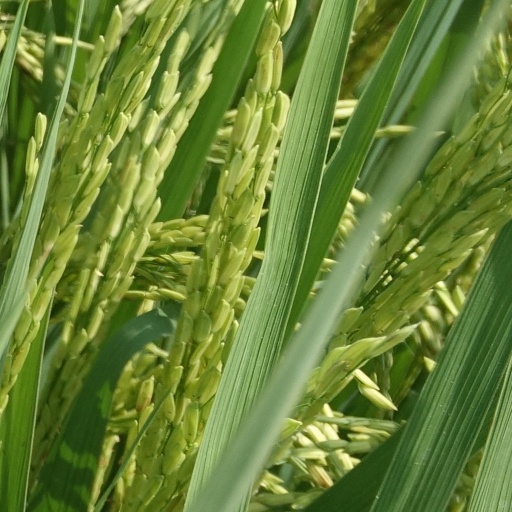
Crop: rice